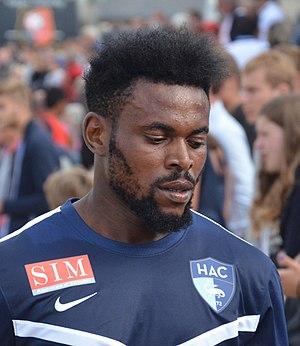
Photographie prise lors du match opposant le Stade rennais au Havre AC en amical au stade Paul-Audrin de Dinard le 8 juillet 2015. Ici, Akeem Agbetu.
Akeem Agbetu, né le 10 mars 1988, est un footballeur nigérian évoluant au poste d'attaquant. Il peut évoluer aussi bien dans l'axe que sur les côtés.